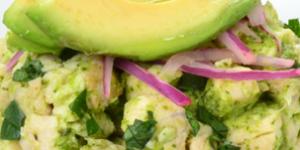
pollo salteado con salsa guacamole especiada